Payment card

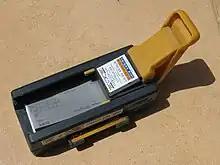
Israeli manual card imprinter

Originally charge account identification was paper-based. In 1959 American Express was the first charge card operator to issue embossed plastic cards which enabled cards to be manually imprinted for processing, making processing faster and reducing transcription errors. Other credit card issuers followed suit. The information typically embossed are the bank card number, card expiry date and cardholder's name. Though the imprinting method has been predominantly superseded by the magnetic stripe and then by the integrated chip, cards continued to be embossed in case a transaction needs to be processed manually until recently. Under manual processing, cardholder verification was by the cardholder signing the payment voucher after which the merchant would check the signature against the cardholder's signature on the back of the card. Cards conform to the ISO/IEC 7810 ID-1 standard, ISO/IEC 7811 on embossing, and the ISO/IEC 7812 card numbering standard.